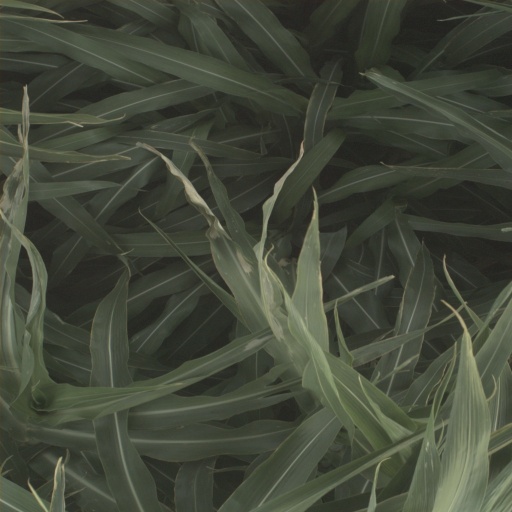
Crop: sorghum